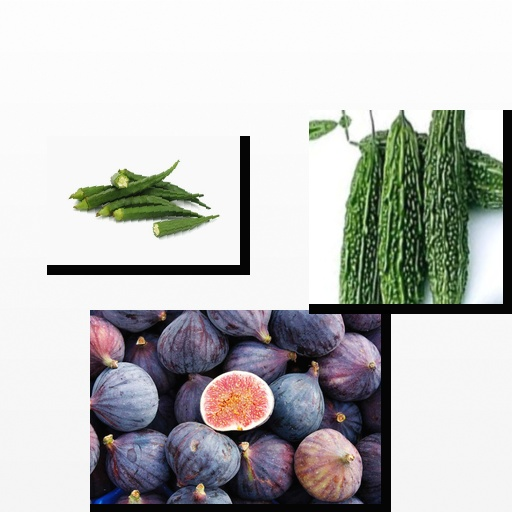
Food items: okra, bitter_gourd, fig